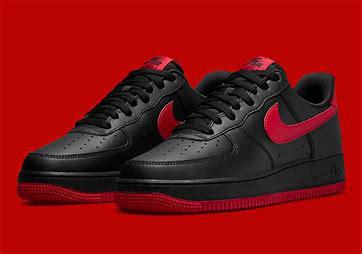
Brand: Nike
Model: Air Force 1